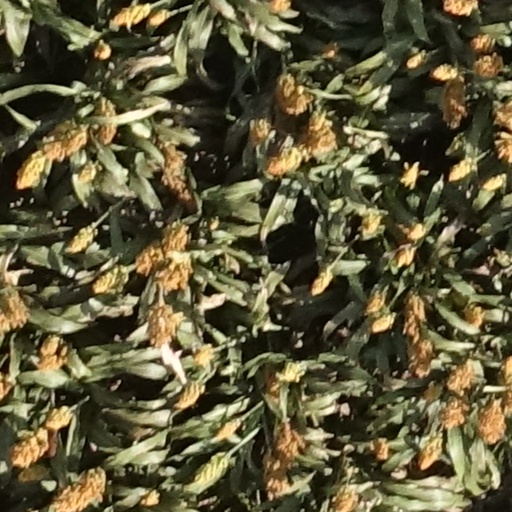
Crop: sorghum